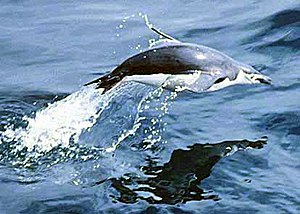
Pingviner
Rempingvin fra Antarktis dykker efter krill.
Pingviner er en familie af flyveudygtige, dykkende søfugle, som lever på den sydlige halvkugle. Mange pingviner er tilpasset et liv i havet omkring Sydpolen, men der findes også tre arter pingviner i troperne, og en art lever så langt mod nord som Galapagosøerne, hvor fuglene af og til krydser ækvator.